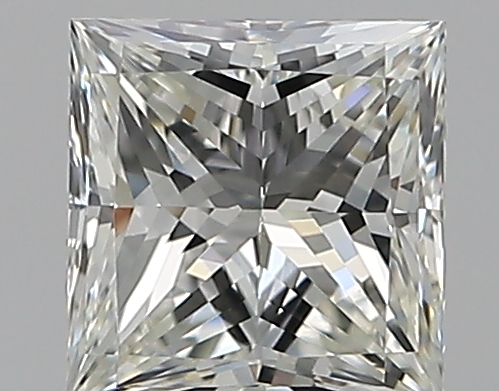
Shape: princess
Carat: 0.5
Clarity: VVS2
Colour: J
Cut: EX
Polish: EX
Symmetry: GD
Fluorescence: F
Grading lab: GIA
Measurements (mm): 4.4 x 4.29 x 3.1